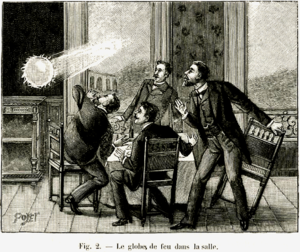
Kuglelyn
Kuglelyn vist på et xylografi fra 1800-tallet
Et kuglelyn er et gådefuldt fænomen og endnu ikke videnskabeligt anerkendt, da man ikke har en fysisk forklaring på fænomenet.